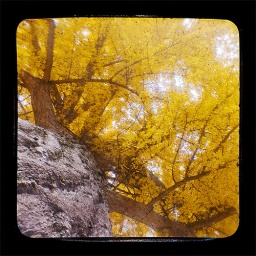
Taken at the base of a very old ginko tree in Cincinnati, OH.